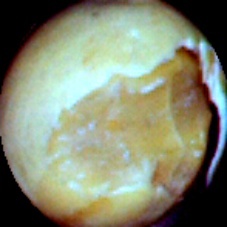
Label: Broken